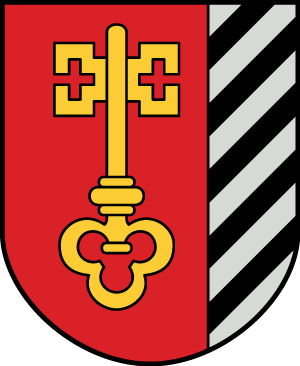
La municipalité de Zilupe est un novads de Lettonie, situé dans la région de Latgale. En 2010, sa population est de 3 747 habitants pour une superficie de 322,7 km². Le centre administratif du novads est la ville de Zilupe.